Karl Urban

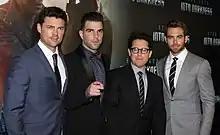
Urban, Zachary Quinto, J. J. Abrams, and Chris Pine, at the "Star Trek Into Darkness" movie premiere in Sydney, Australia in April 2013

In the 2009 film "Star Trek", he played Dr. Leonard "Bones" McCoy, a role originated by DeForest Kelley in the original "" TV series. A fan of the "Star Trek" franchise since childhood, Urban actively pursued a role in the film. His performance was widely embraced by the "Star Trek" fan community for its faithfulness to the spirit of Kelley's McCoy. Urban reprised the role in the 2013 film "Star Trek Into Darkness" and the 2016 film "Star Trek Beyond".